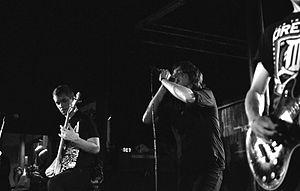
The Color Morale est un groupe de metalcore américain, originaire de Rochford, dans l'Illinois. Le groupe est composé de Garret Rapp au chant, de Devin King à la guitare, de Aaron Saunders à la guitare rythmique, de Ross McNae à la basse et de Steve Carey à la batterie.